Thomas Glacier

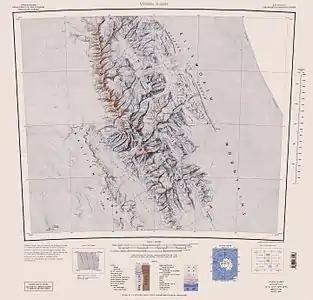
Central and southern Sentinel Range map.

Thomas Glacier is a roughly Z-shaped glacier which drains the southeast slopes of Vinson Massif and flows for 17 nautical miles (31 km) through the south part of the Sentinel Range, Ellsworth Mountains, leaving the range between Doyran and Petvar Heights south of Johnson Spur.